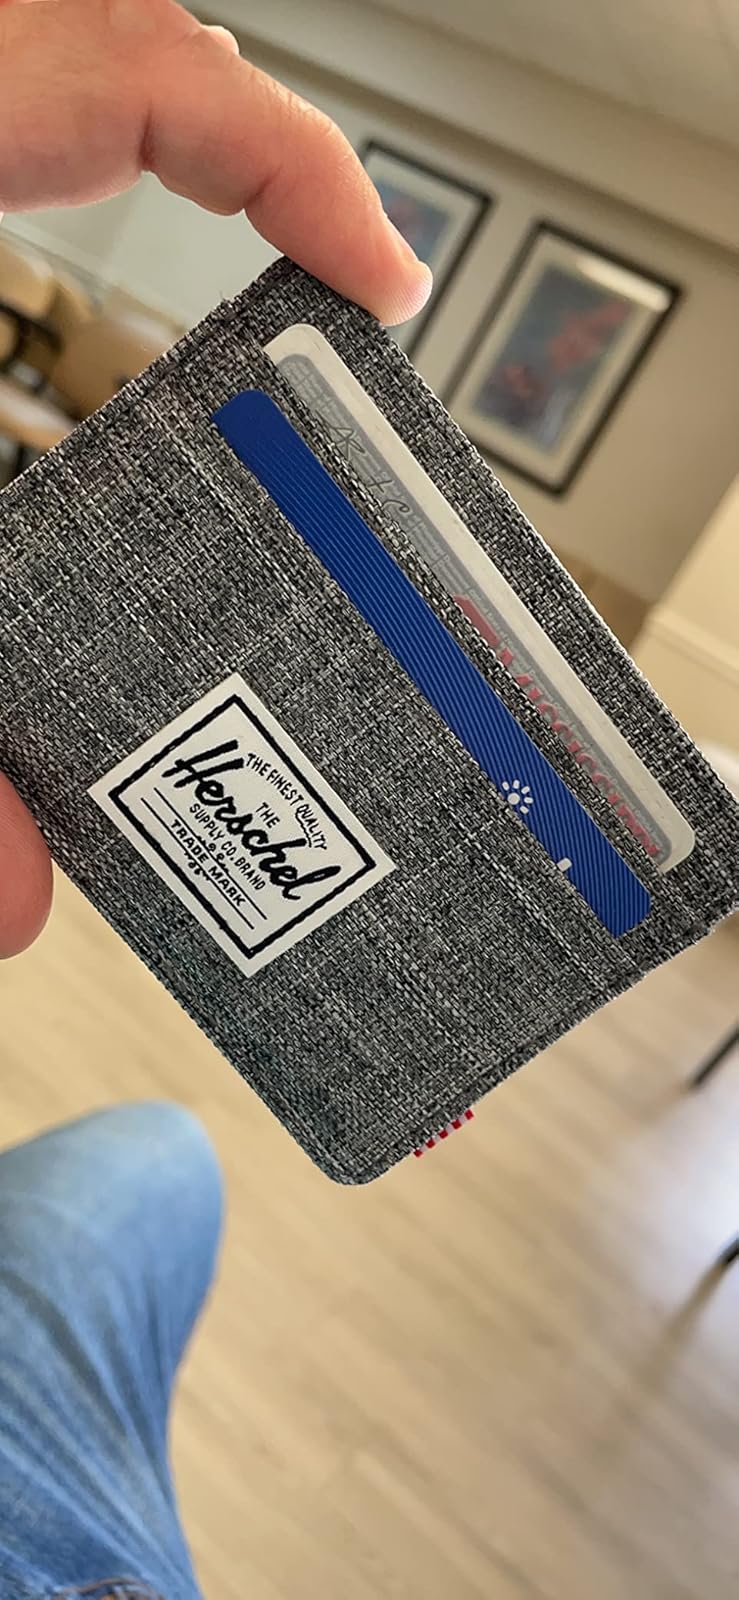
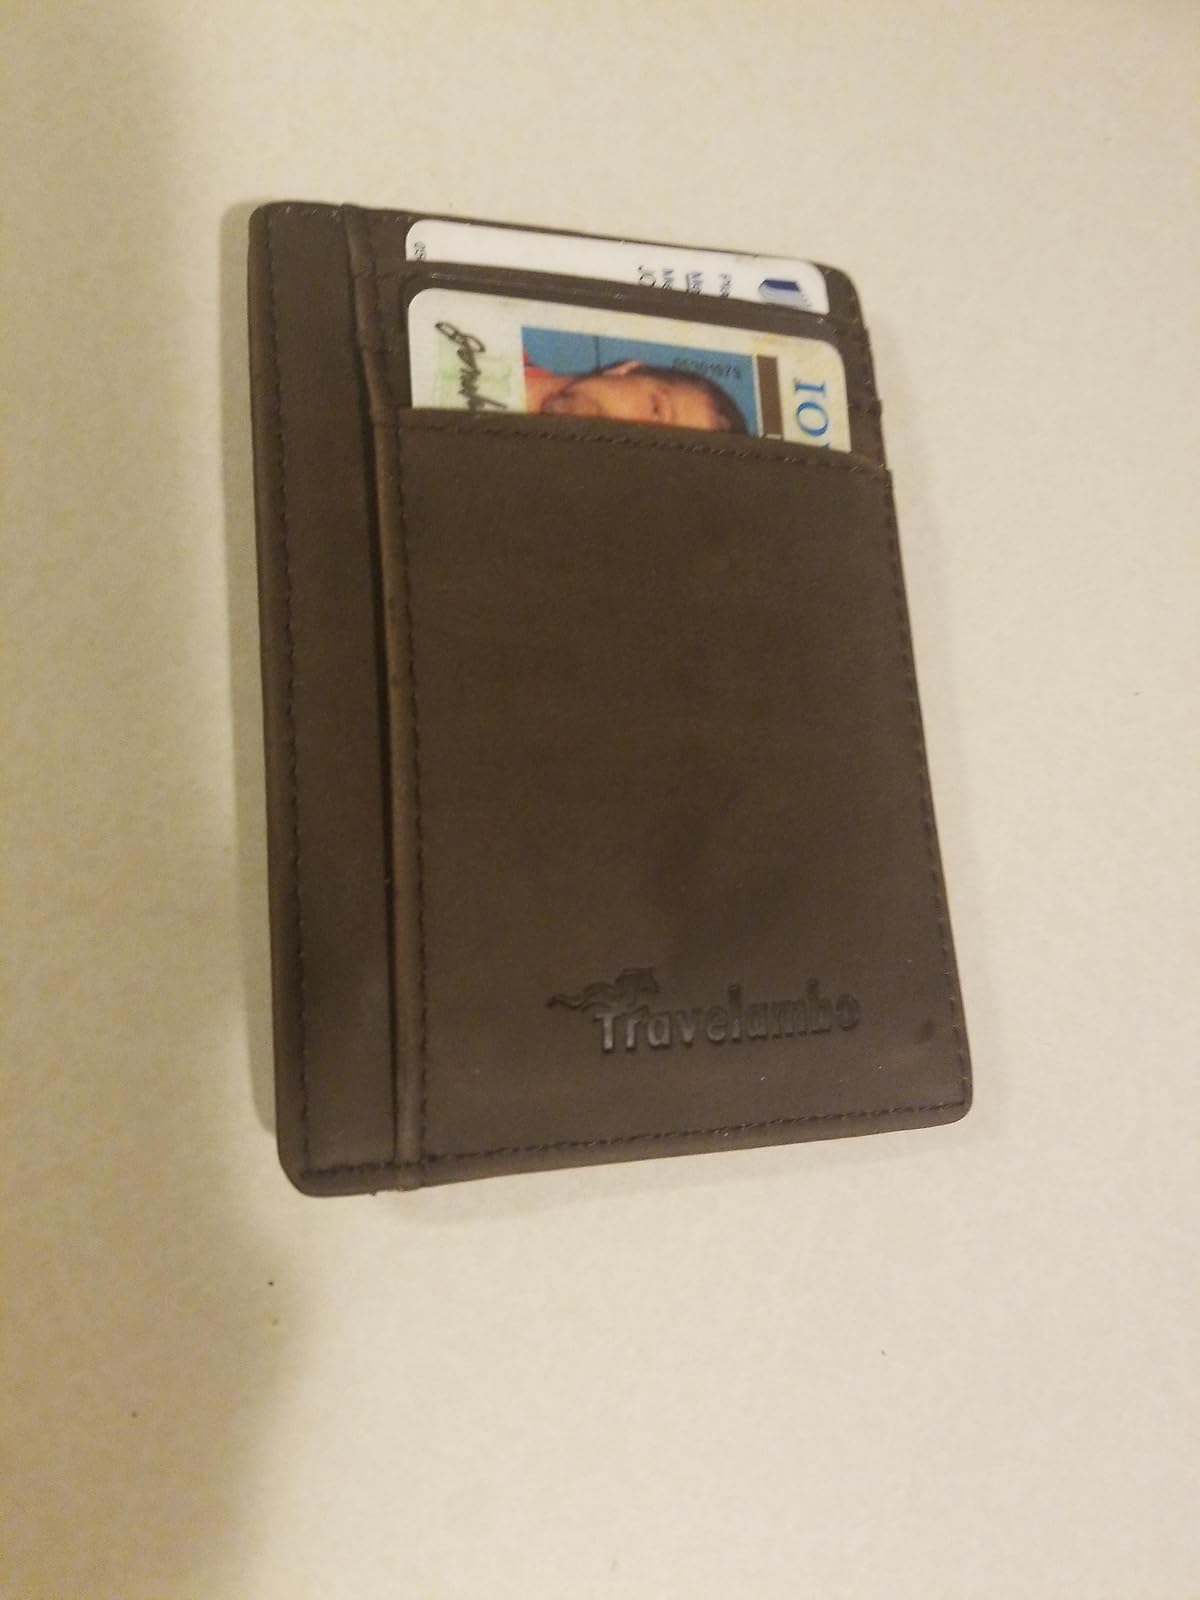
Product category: accessories_wallet
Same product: no